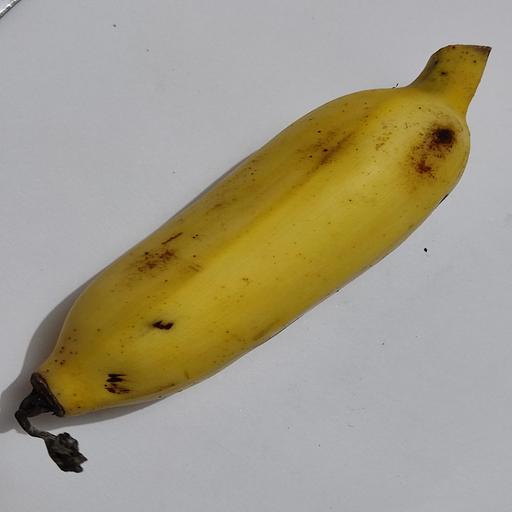
Crop type: Banana